Hanna Öberg

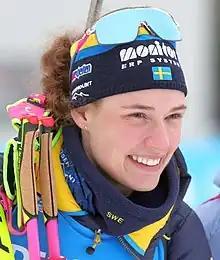
Öberg in 2023

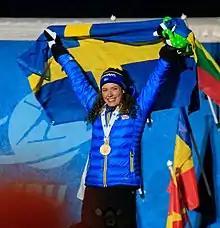
Hanna Öberg with the gold medal at 15 km individual in Östersund 2019

Hanna Öberg (born 2 November 1995) is a Swedish biathlete who is double Olympic champion and three-time world champion. She is the elder sister of fellow biathlete Elvira Öberg.